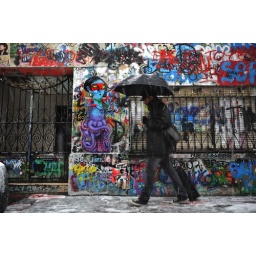
Cranio from Sao Paulo pasted on Gainsbourg house in Paris, as part of street art without borders.